Indo-Pakistani war of 1947–1948

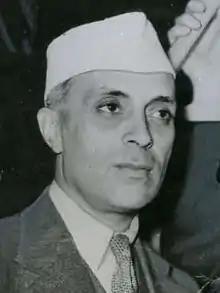
Jawaharlal Nehru, Prime Minister of India

Scholar Prem Shankar Jha states that the Maharaja had decided, as early as April 1947, that he would accede to India if it was not possible to stay independent. The rebellion in Poonch possibly unnerved the Maharaja. Accordingly, on 11 August, he dismissed his pro-Pakistan Prime Minister, Ram Chandra Kak, and appointed retired Major Janak Singh in his place. On 25 August, he sent an invitation to Justice Mehr Chand Mahajan of the Punjab High Court to come as the Prime Minister. On the same day, the Muslim Conference wrote to the Pakistani Prime Minister Liaquat Ali Khan warning him that "if, God forbid, the Pakistan Government or the Muslim League do not act, Kashmir might be lost to them". This set the ball rolling in Pakistan.